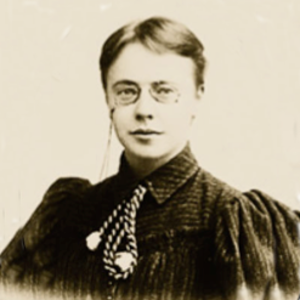
Vera Ievstafievna Popova est une chimiste russe, née Vera Bogdanovskaïa le 17 septembre 1867 à Saint-Pétersbourg et morte le 8 mai 1896 à Ijevskiï Zavod. Elle est une des premières femmes chimistes de Russie, ainsi que la première femme russe auteure d'un manuel de chimie. Elle est « probablement la première femme russe à mourir pour la cause de la chimie » dans l'explosion de son laboratoire.